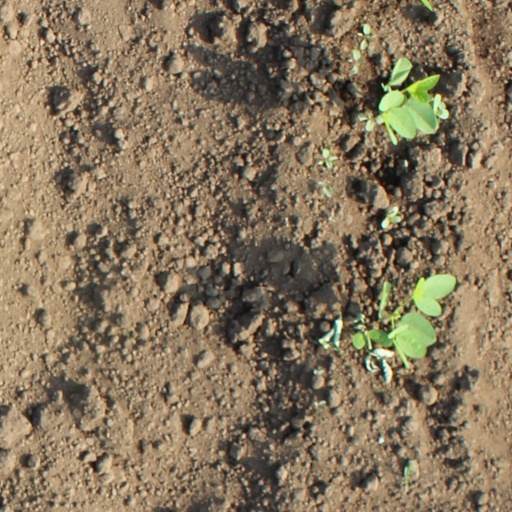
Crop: soybean